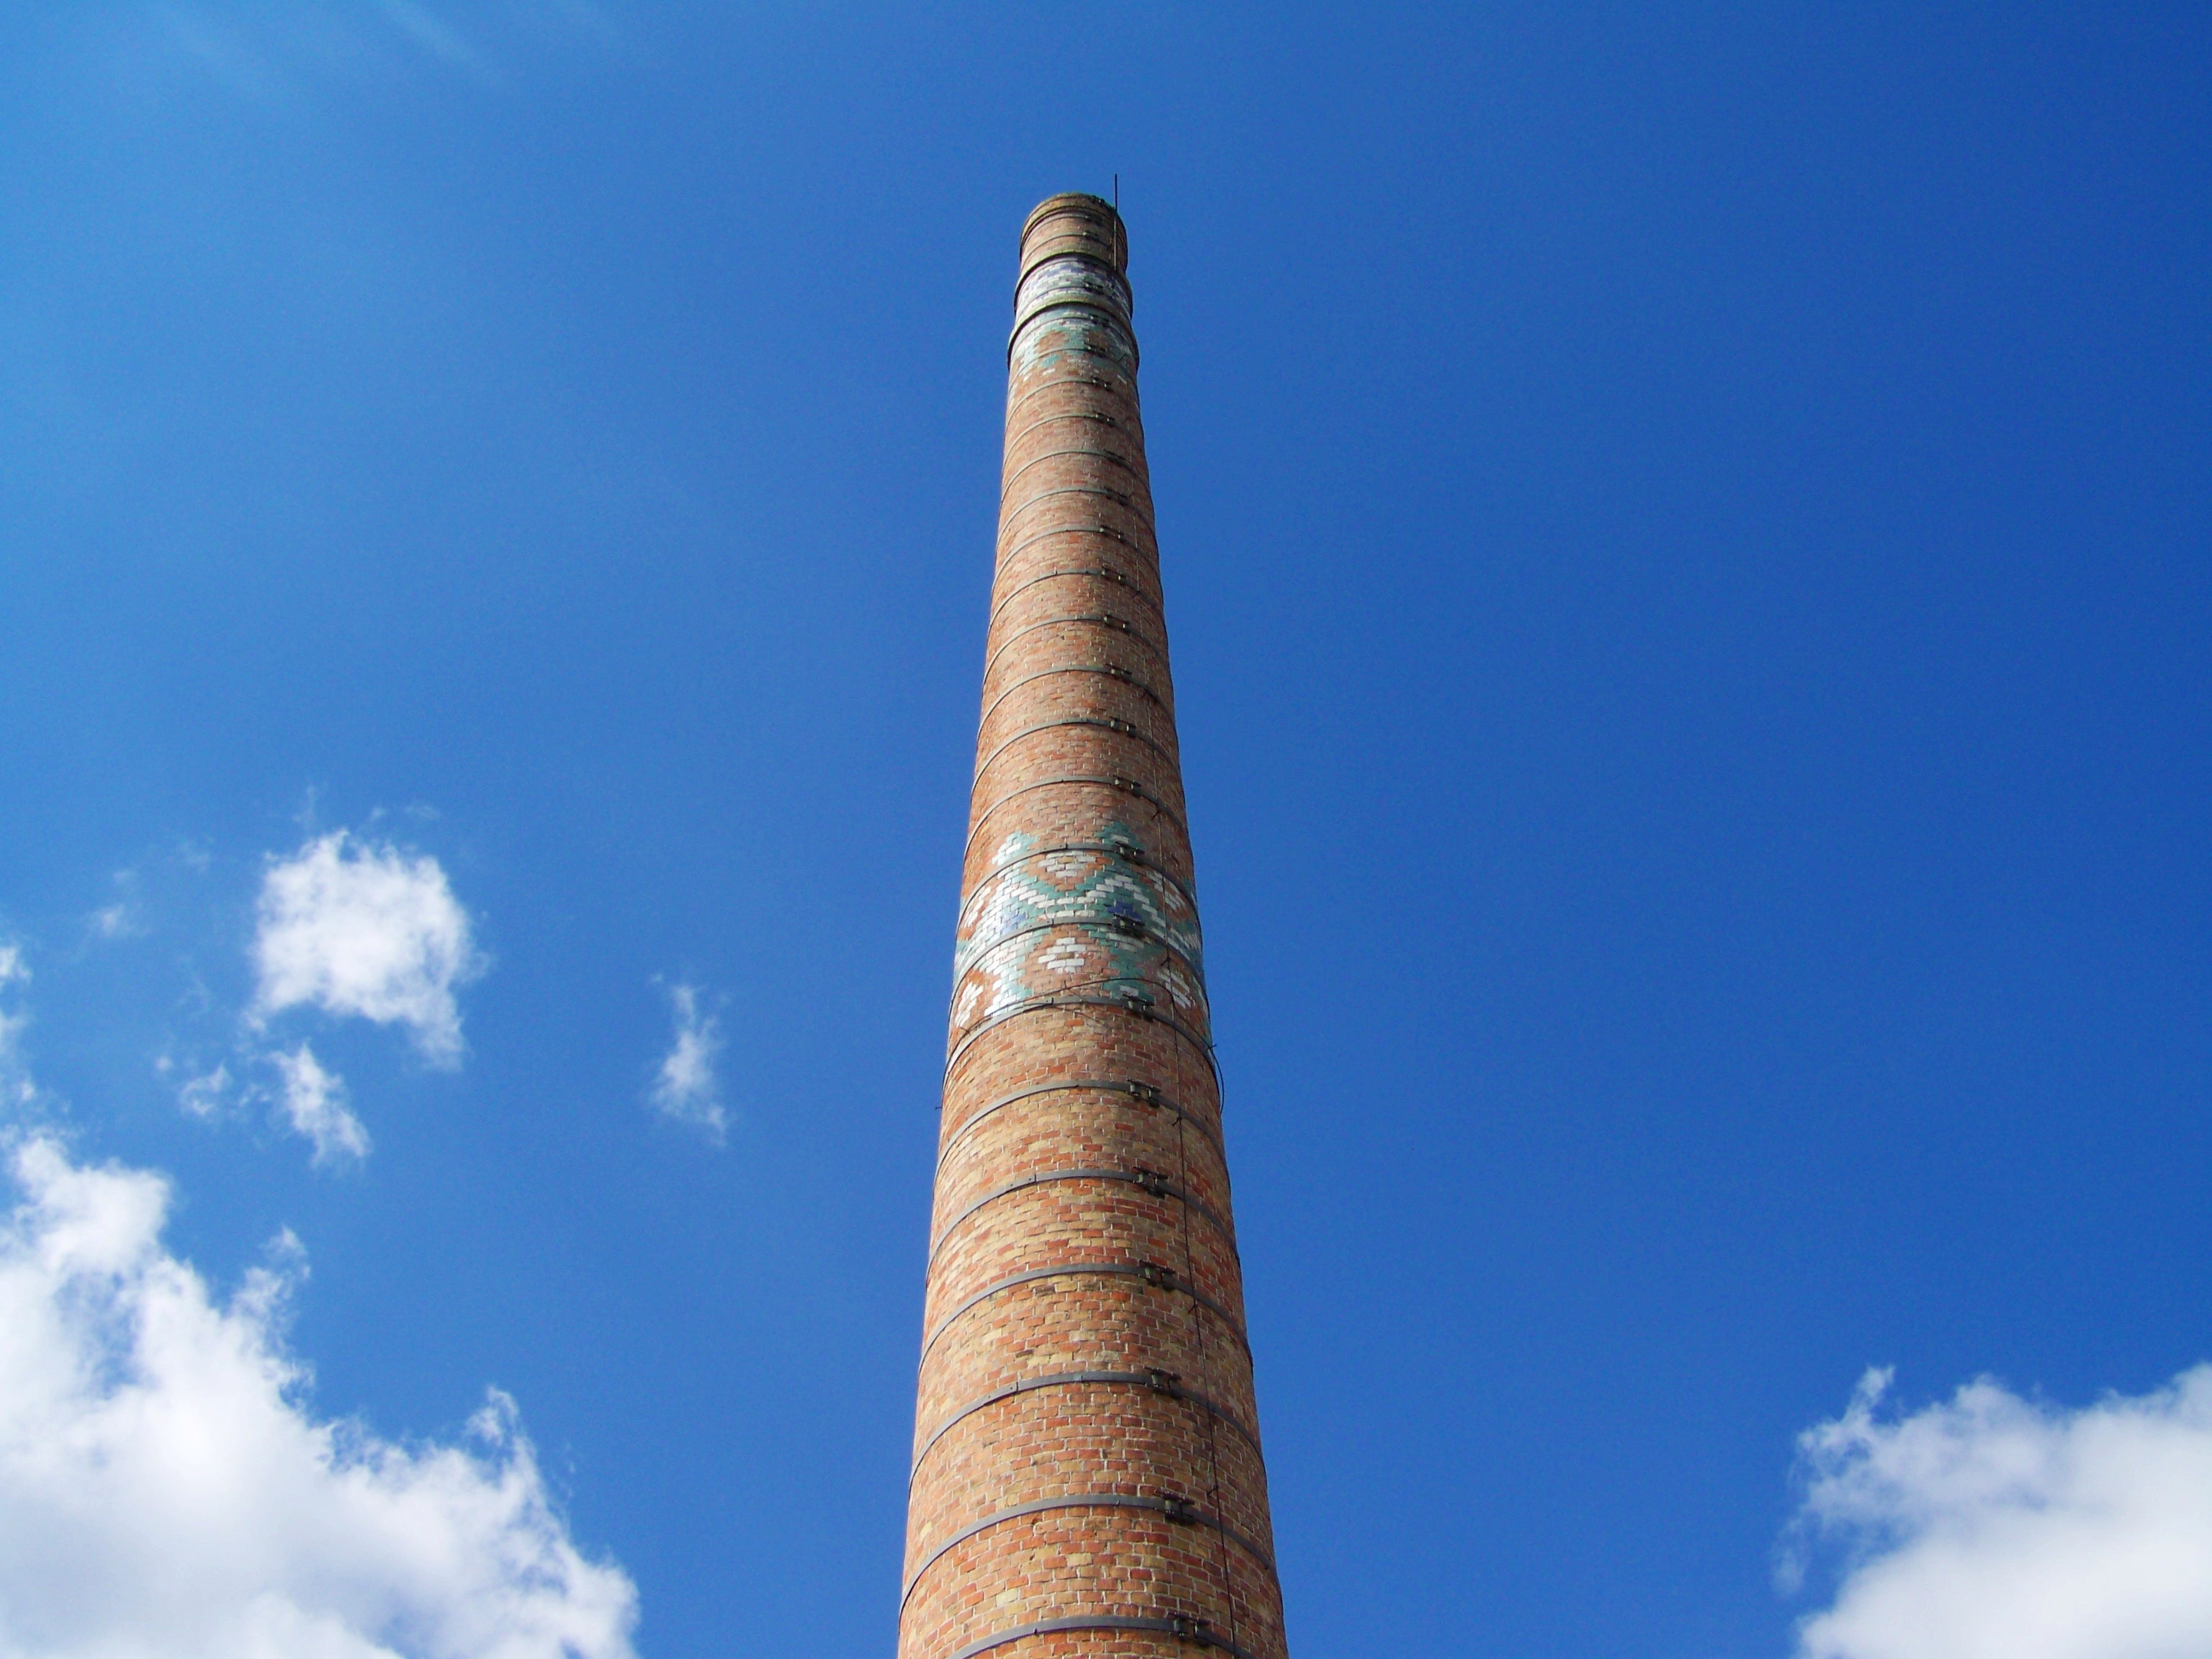
tree, cloud, structure, sky, monument, statue, column, tower, chimney, landmark, blue, blue sky, sculpture, temple, pecs, zsolnay factory, atmosphere of earth